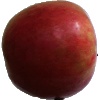
Label: Apple Crimson Snow 1